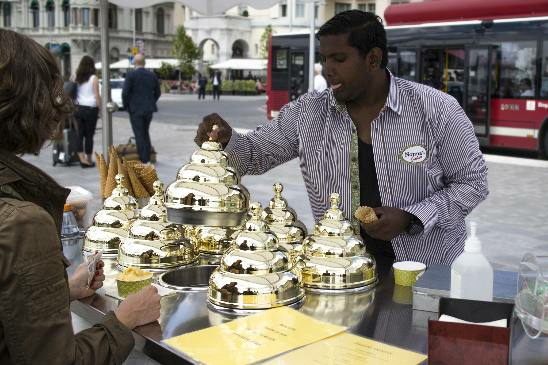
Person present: Yes